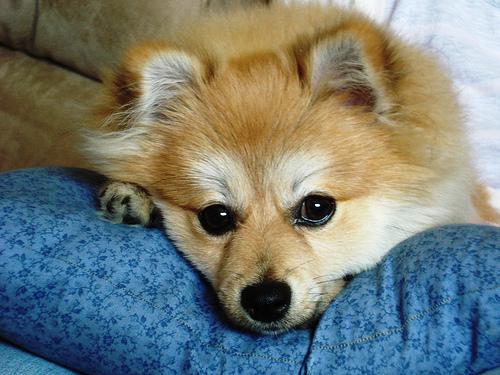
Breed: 1936-n000005-Pomeranian